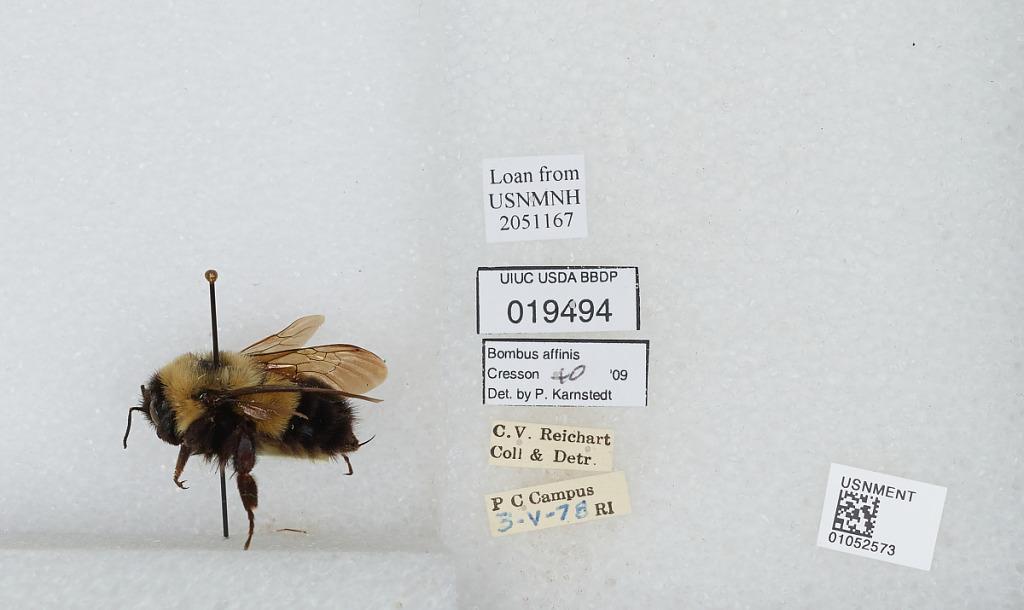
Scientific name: Bombus sp.
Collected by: C. Reichart
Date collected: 1978-5-3
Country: United States
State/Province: Rhode Island
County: Providence
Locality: Providence College Campus
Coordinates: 41.8433, -71.4347
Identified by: Karnstedt, P.